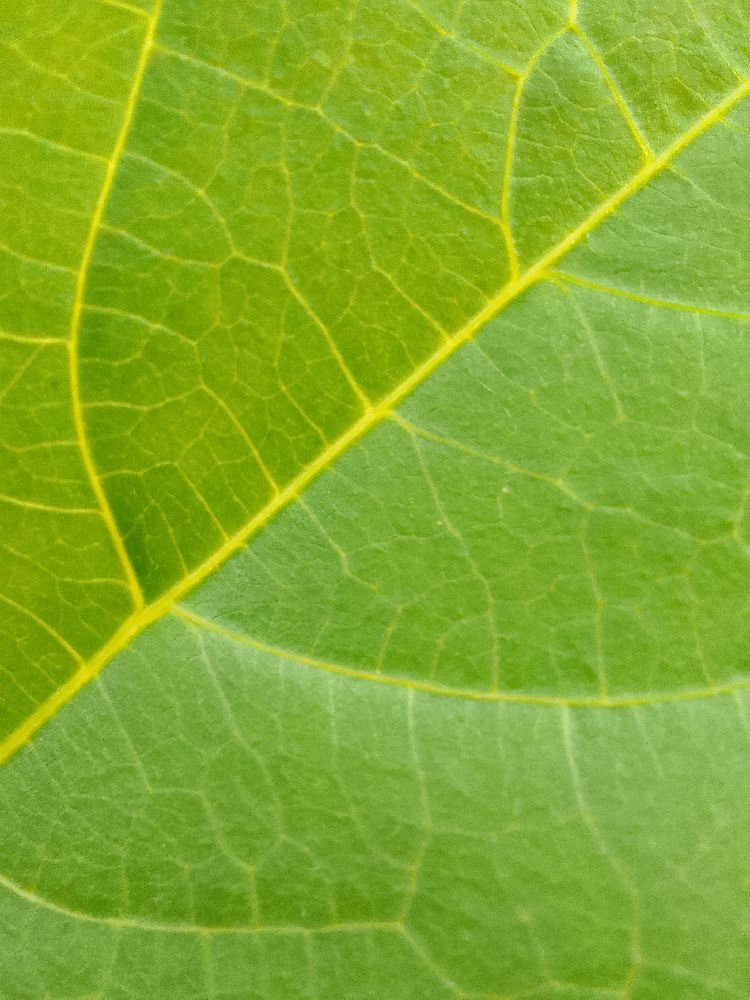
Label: healthy